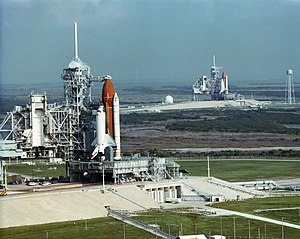
STS-41 / Missionen
STS-41 var Discoverys 11. rumfærge-mission der blev opsendt d. 6. oktober 1990 og vendte tilbage den d. 10. oktober 1990.